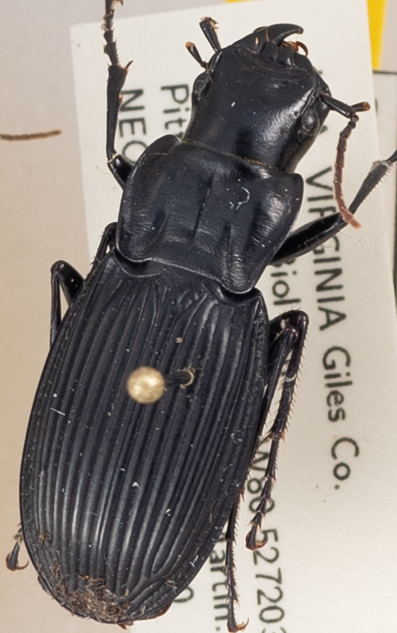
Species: Dicaelus teter
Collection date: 2019-07-30
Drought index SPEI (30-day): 0.42
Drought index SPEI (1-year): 2.09
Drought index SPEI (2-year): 2.09